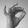
ASL letter: F